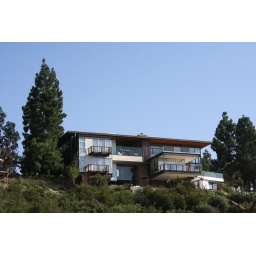
house upon the hill